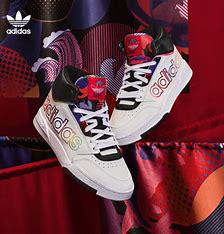
Brand: adidas
Model: Drop Step XL Skate